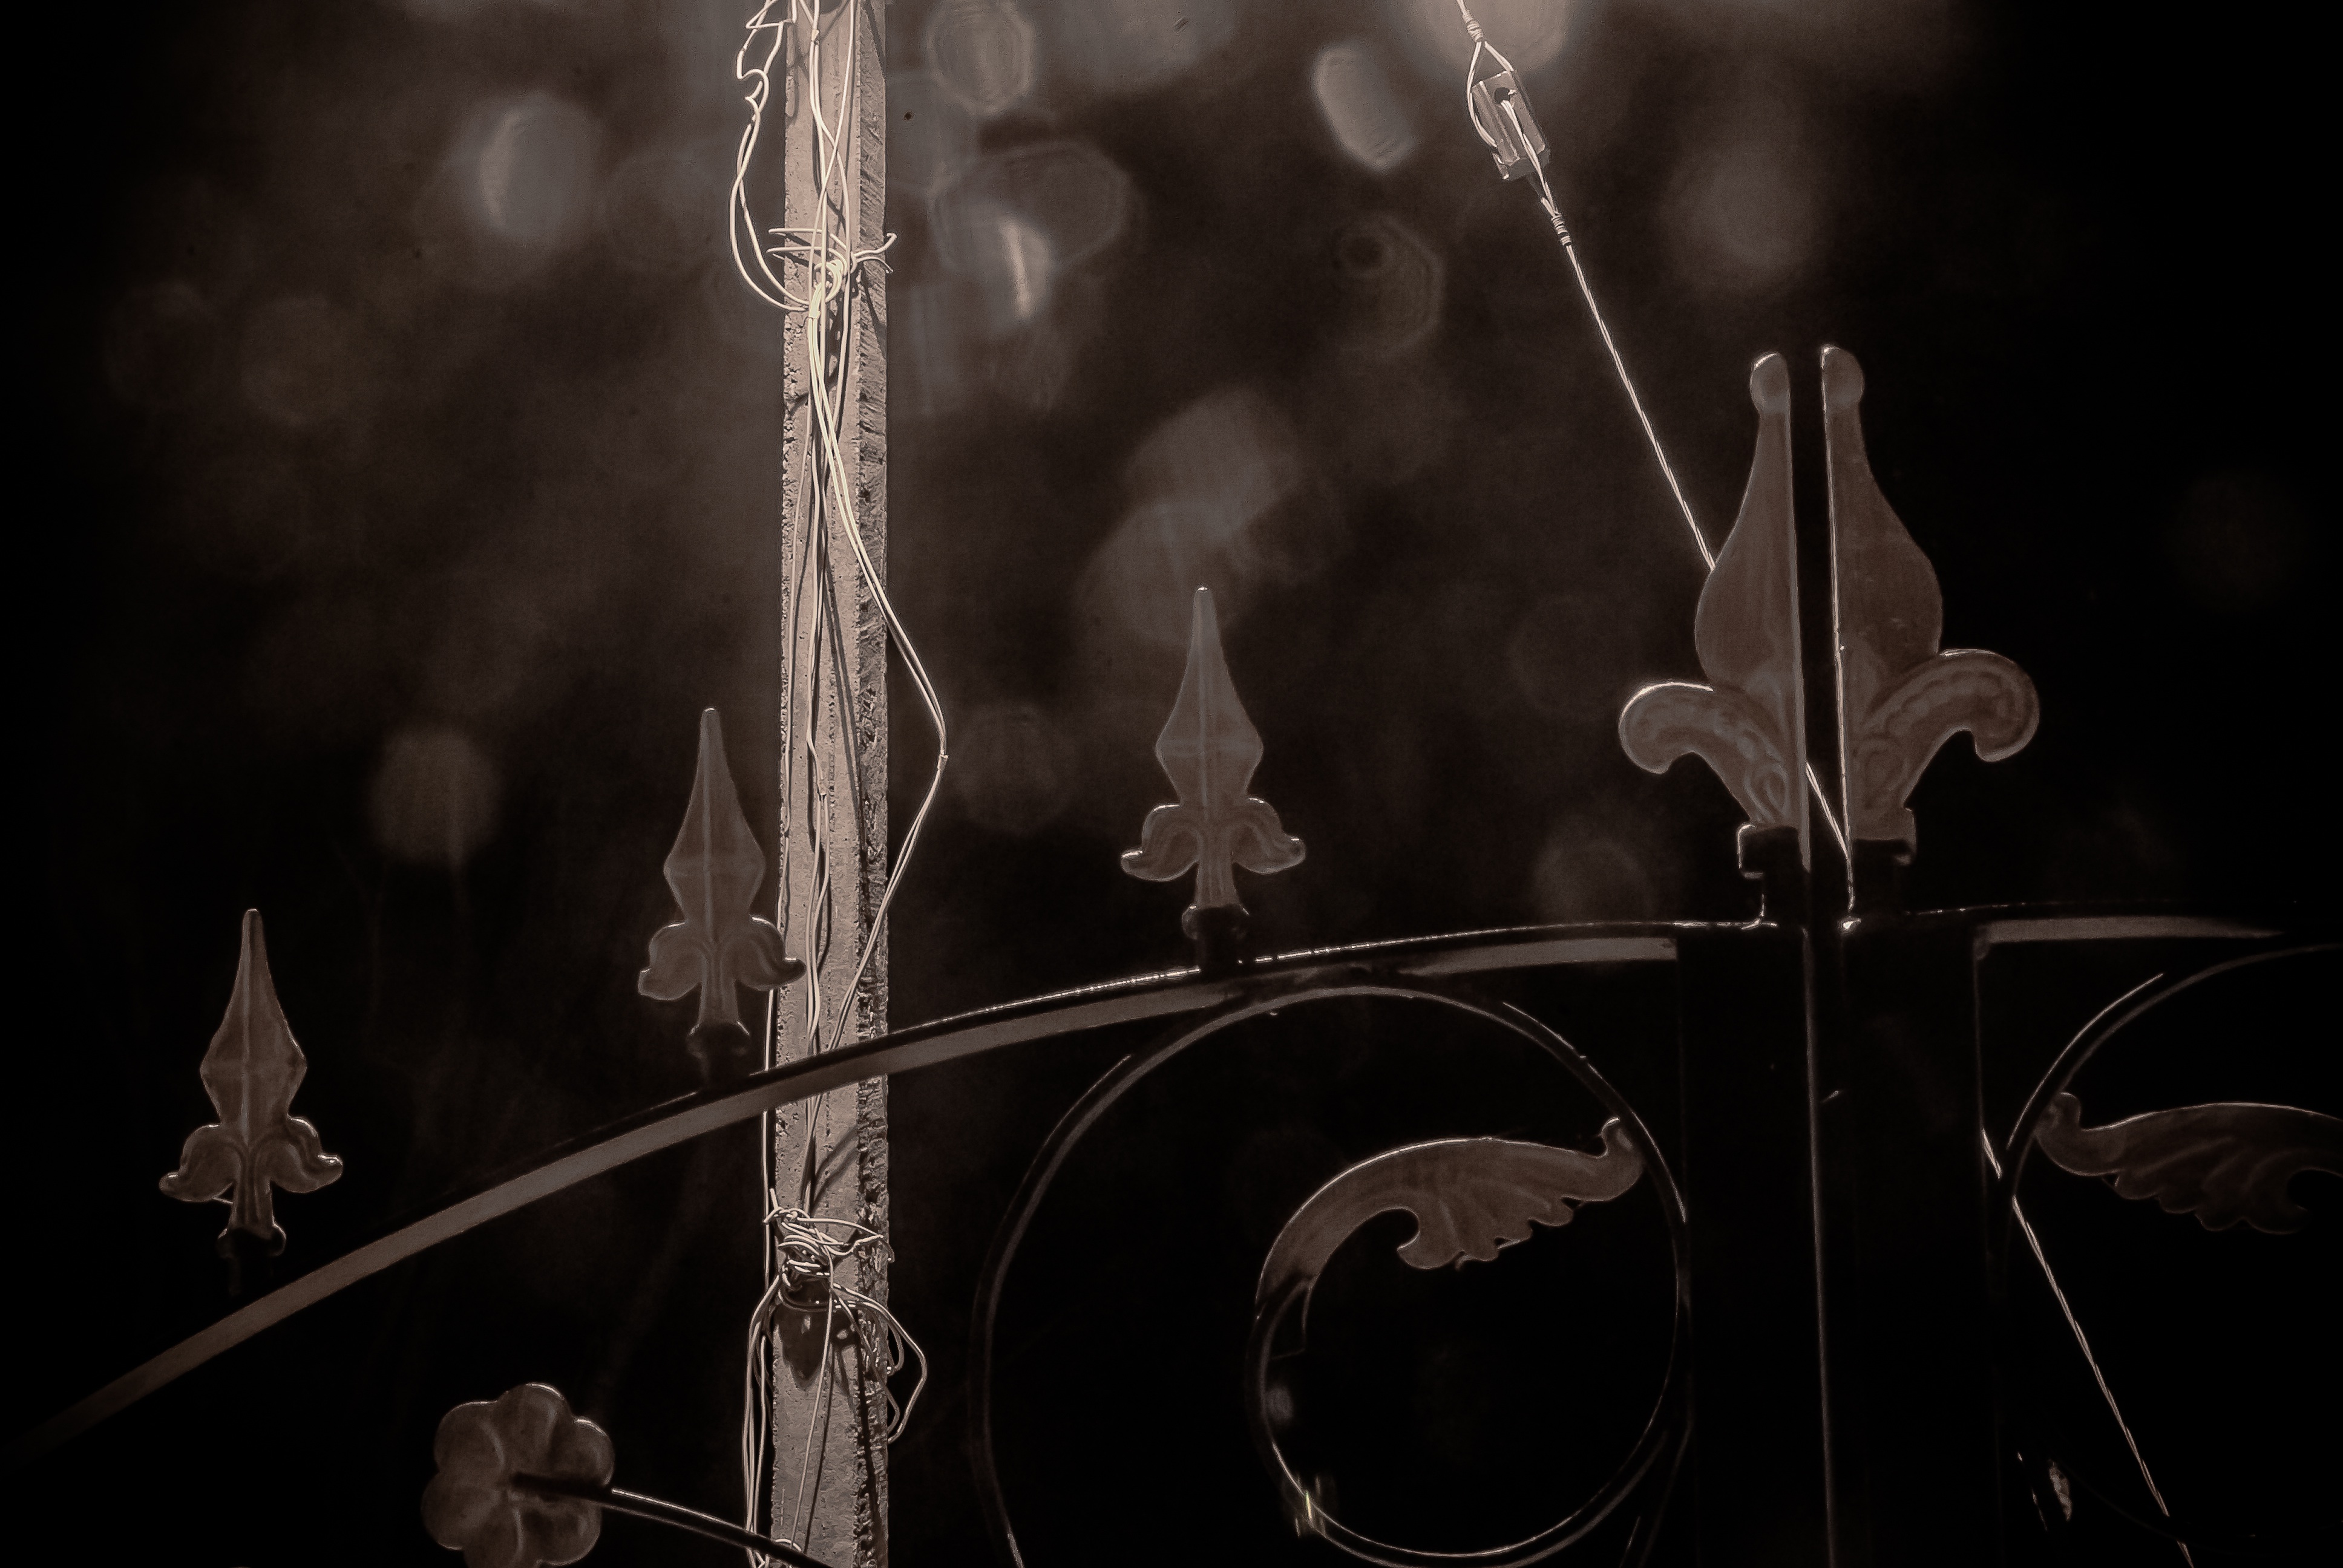
light, black and white, night, photography, darkness, monochrome, lighting, stage, monochrome photography